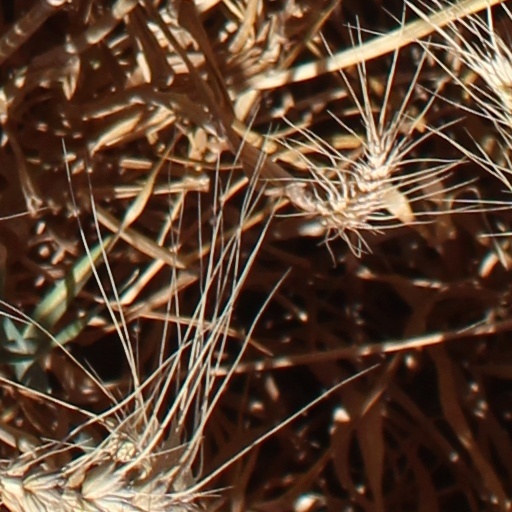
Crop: wheat